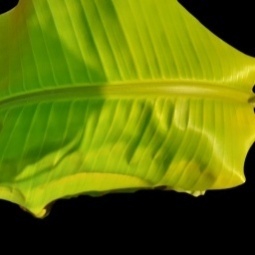
Label: Sulphur